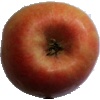
Label: Apple Pink Lady 1